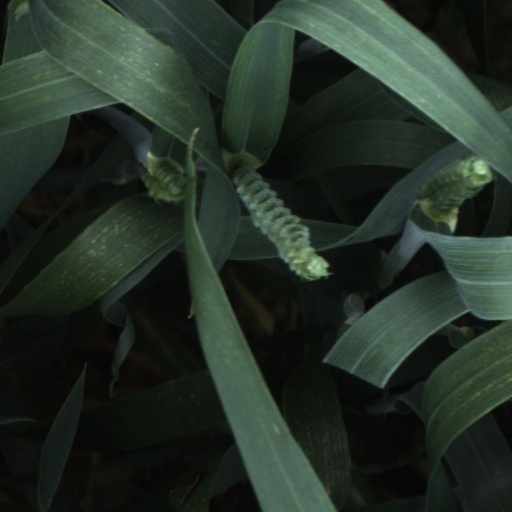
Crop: wheat